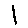
Label: 1